Luca Sestak

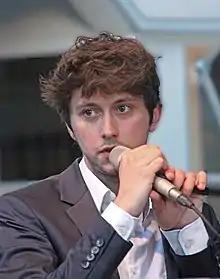
Luca Sestak in 2017

Luca Sestak (born January 10, 1995, in Celle, Lower Saxony, Germany) is a German blues and jazz-pop pianist, singer and composer.